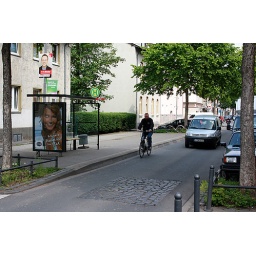
Traffic calming in the Nippes district - cars cannot pass bicycles and buses here.